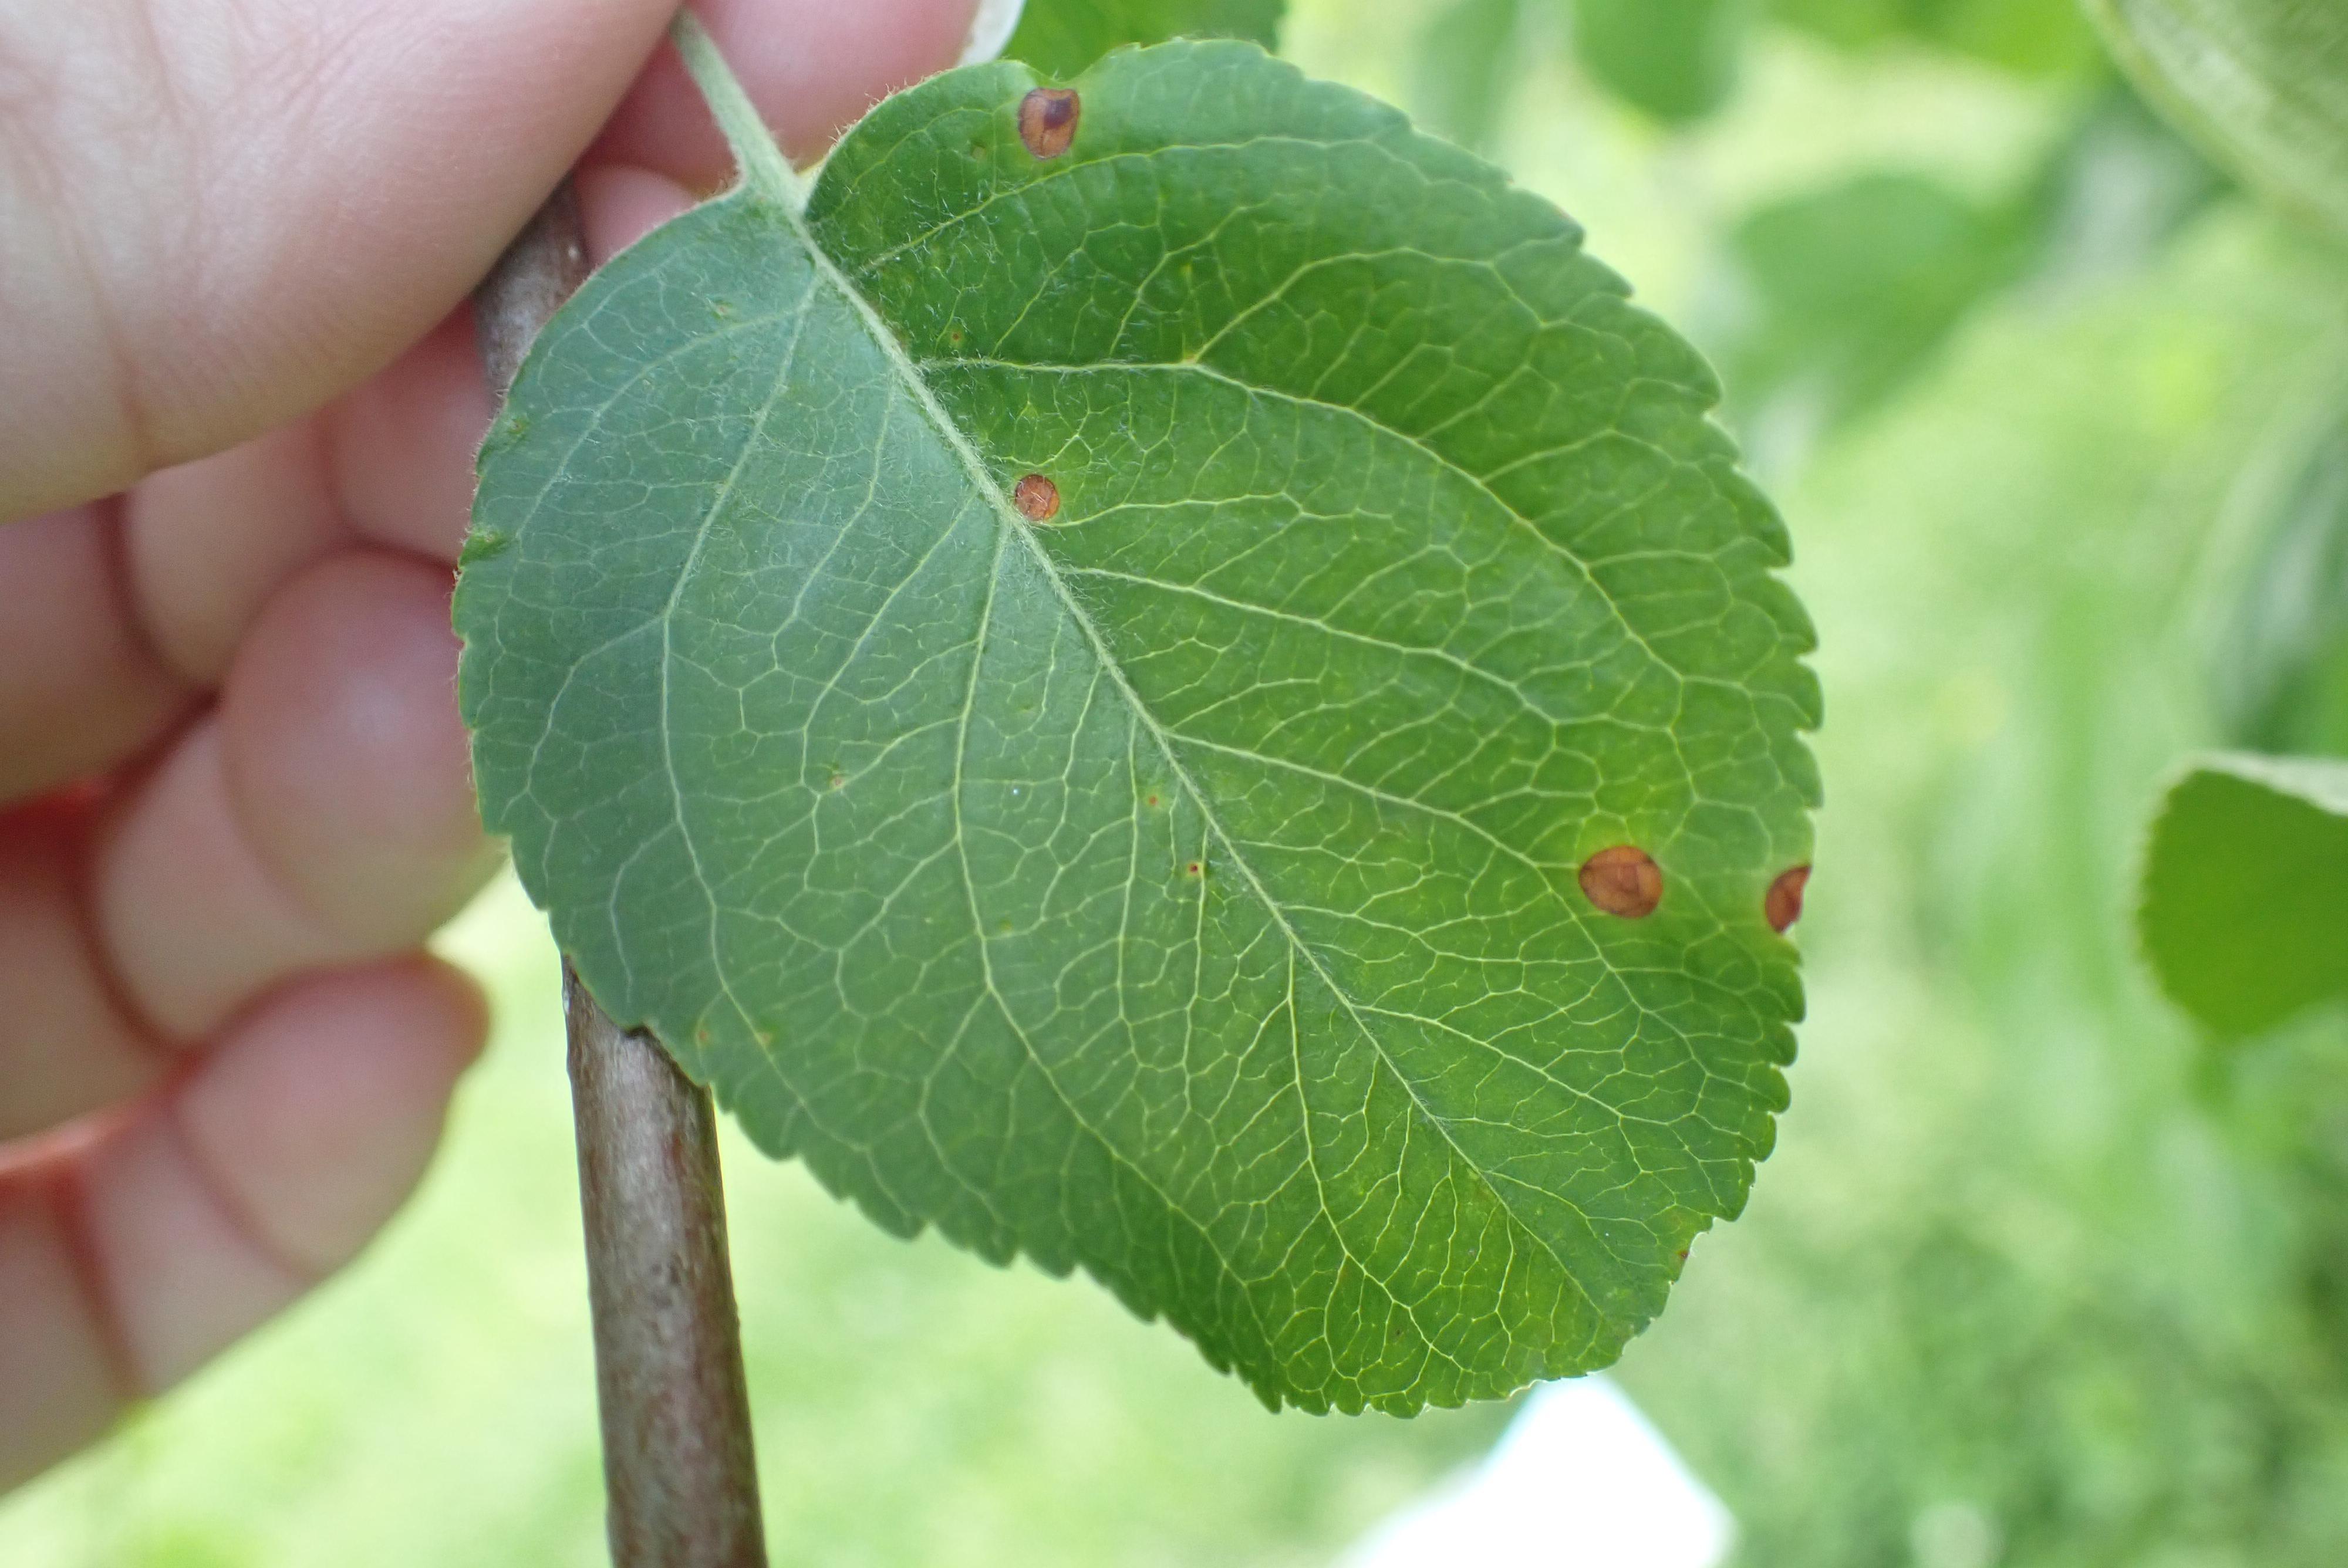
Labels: frog_eye_leaf_spot